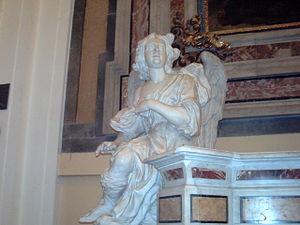
L'église San Girolamo delle Monache est une église du cœur historique de Naples, située via Mezzocannone. Elle est dédiée à saint Jérôme et dépend de l'archidiocèse de Naples.